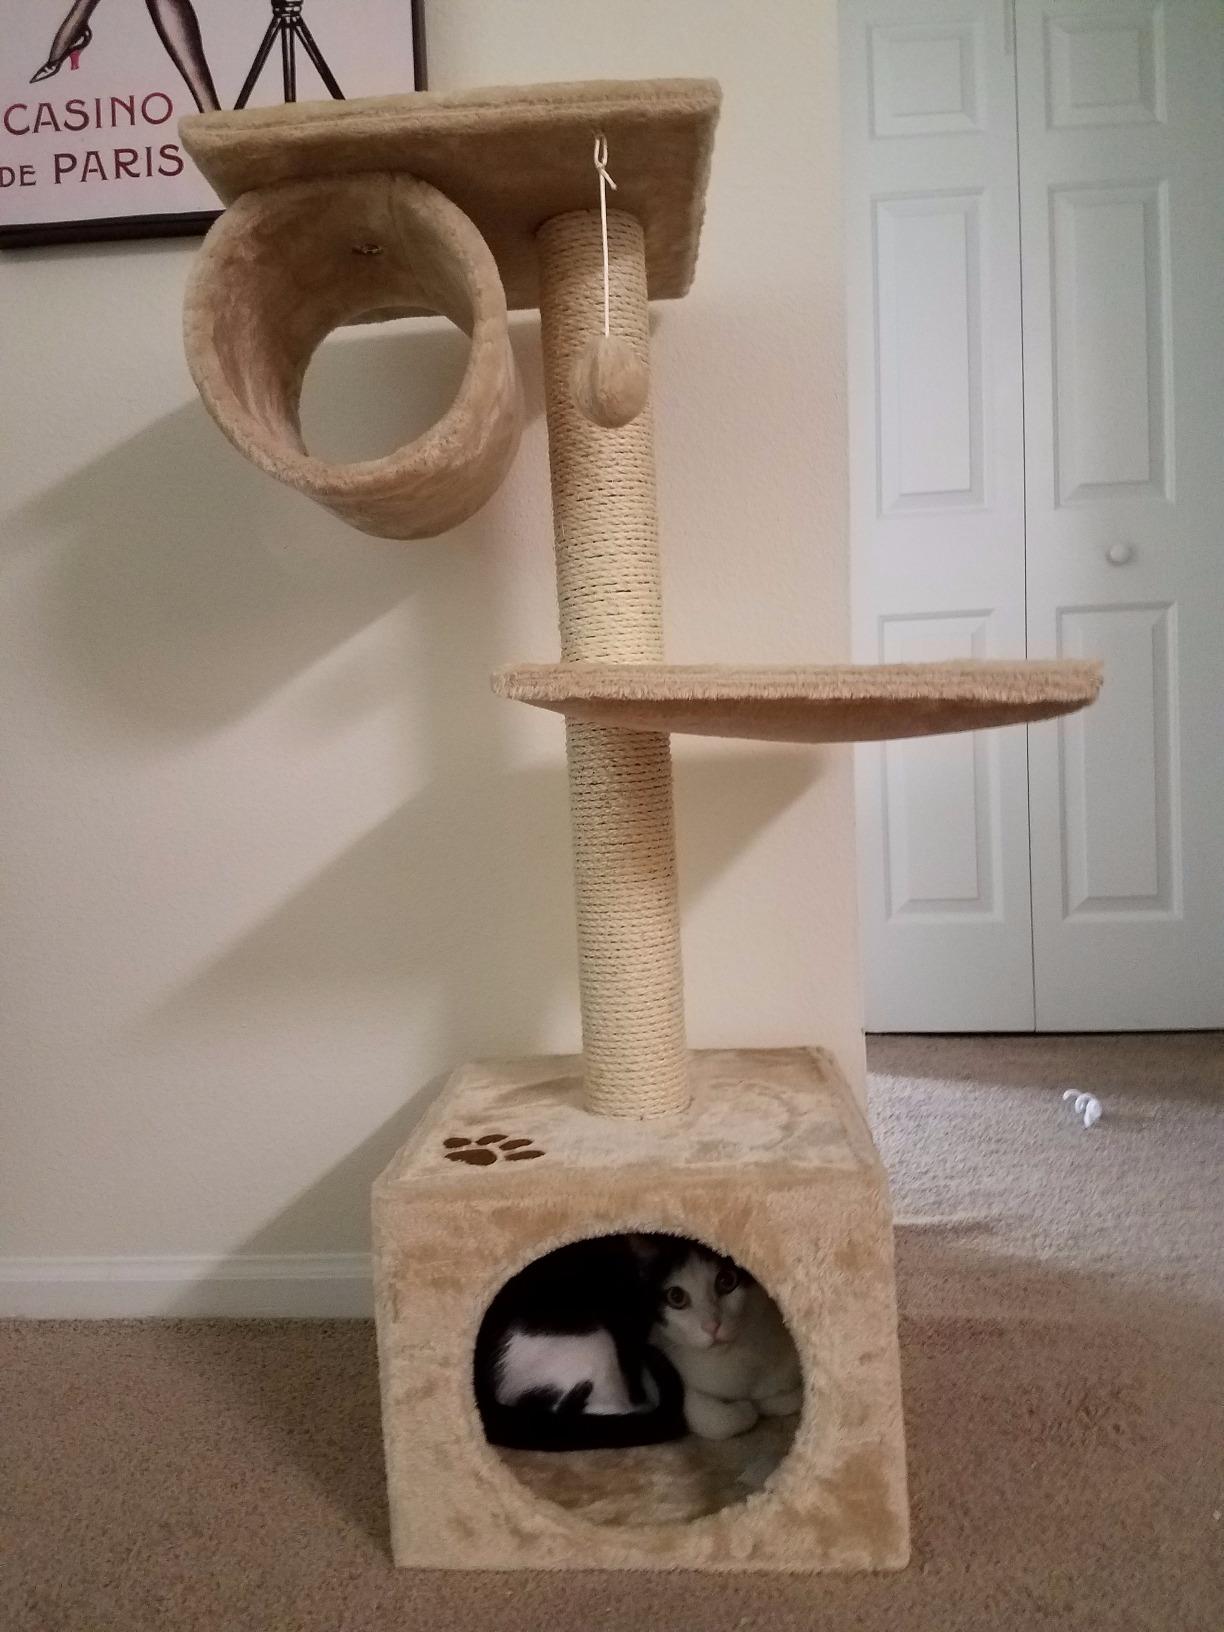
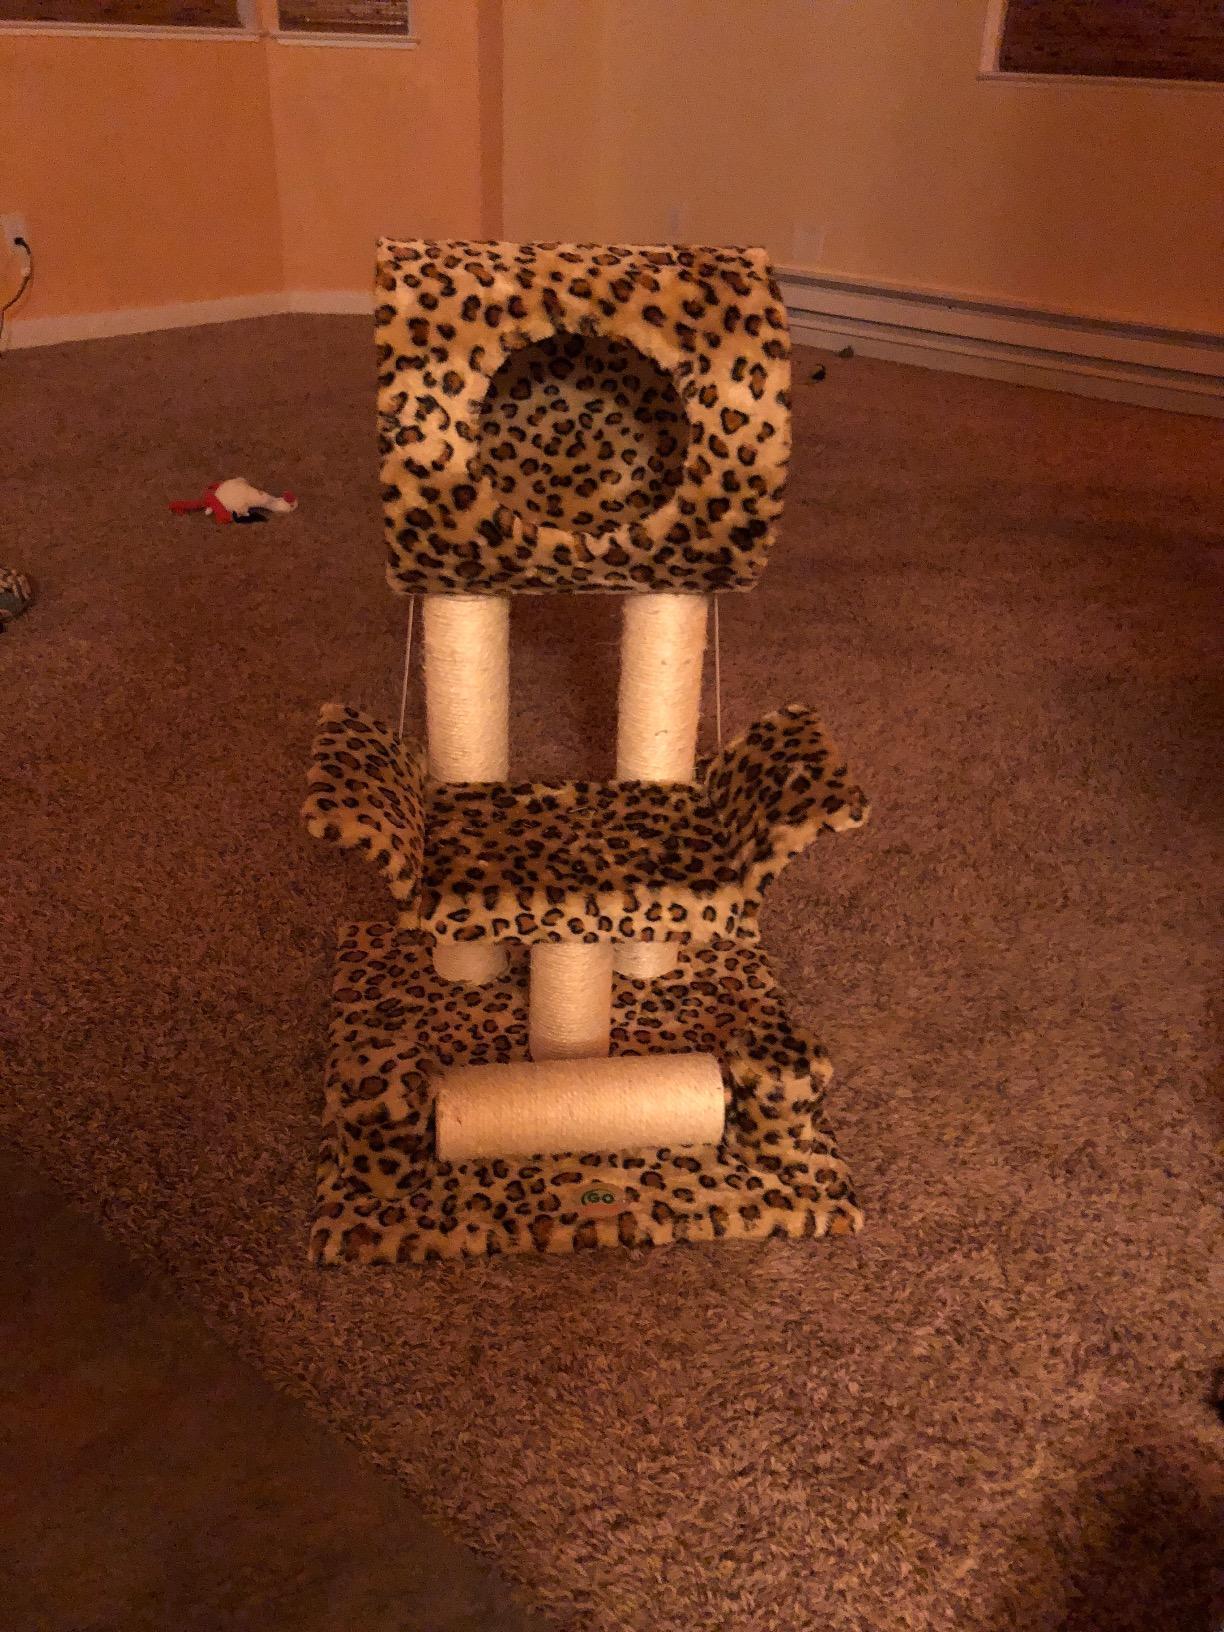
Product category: items_cat tree
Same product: no